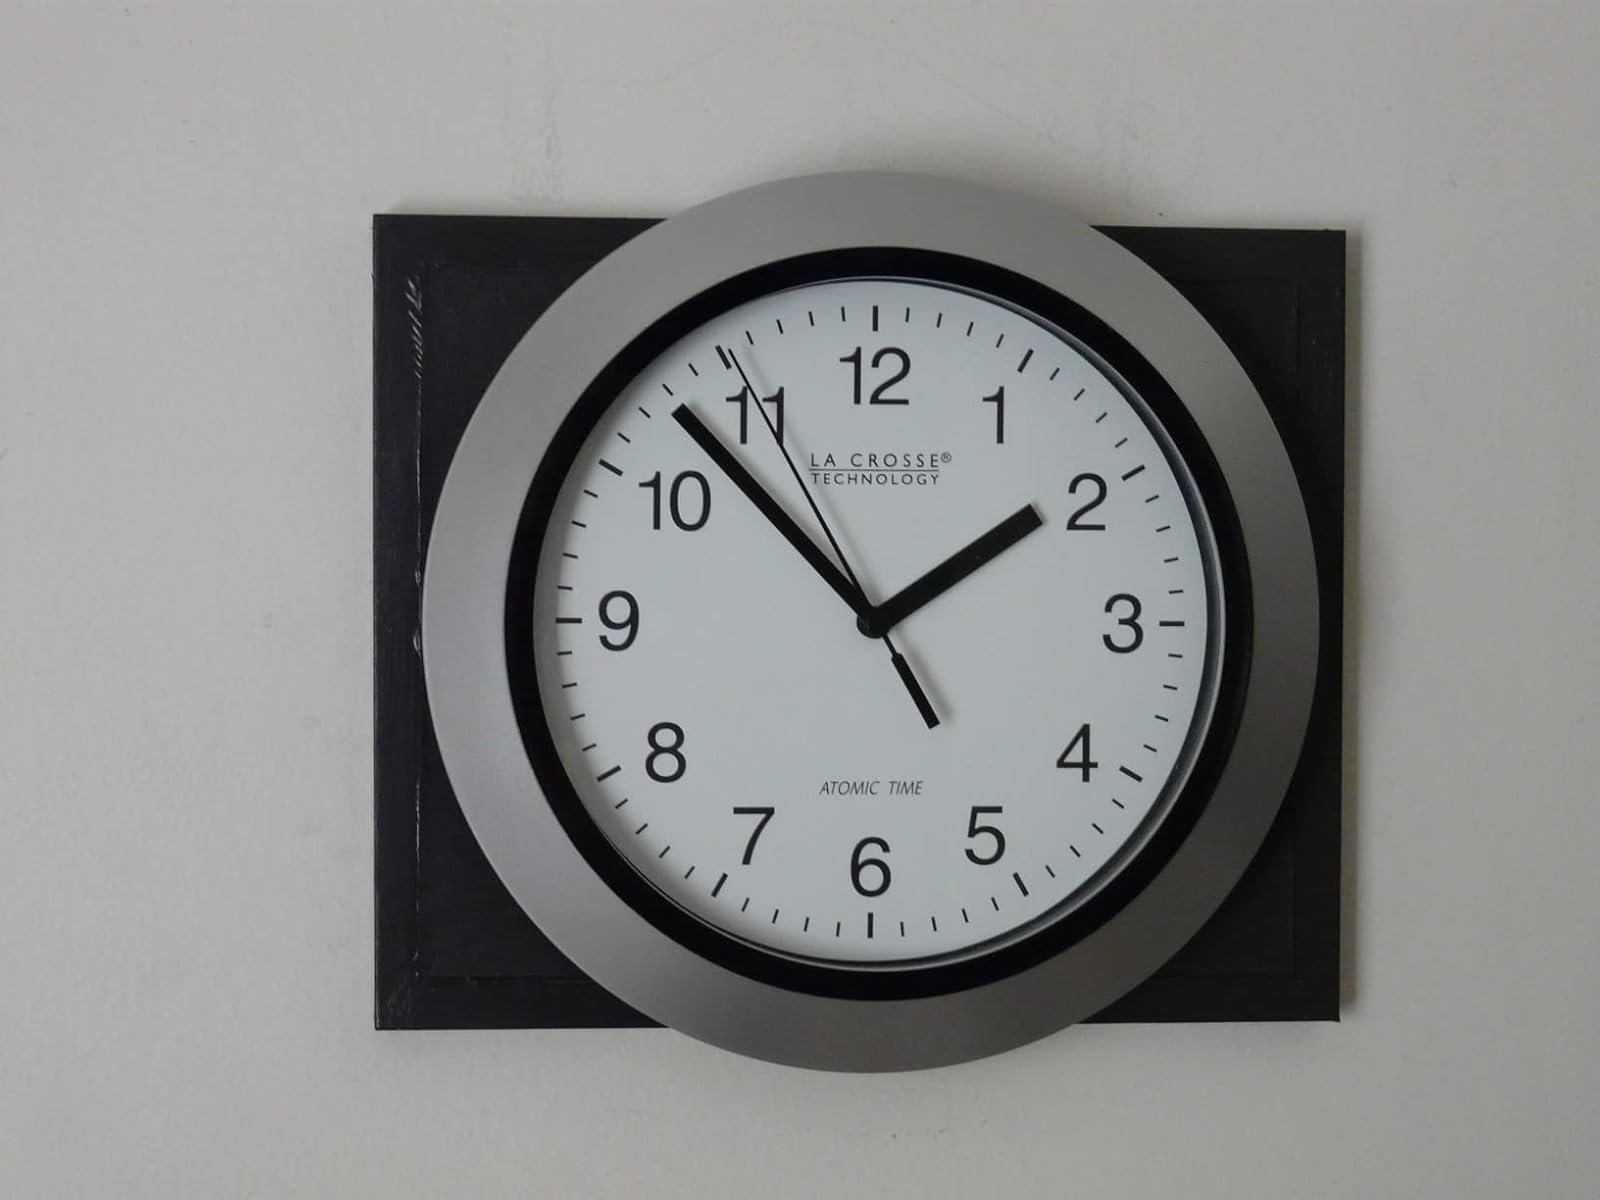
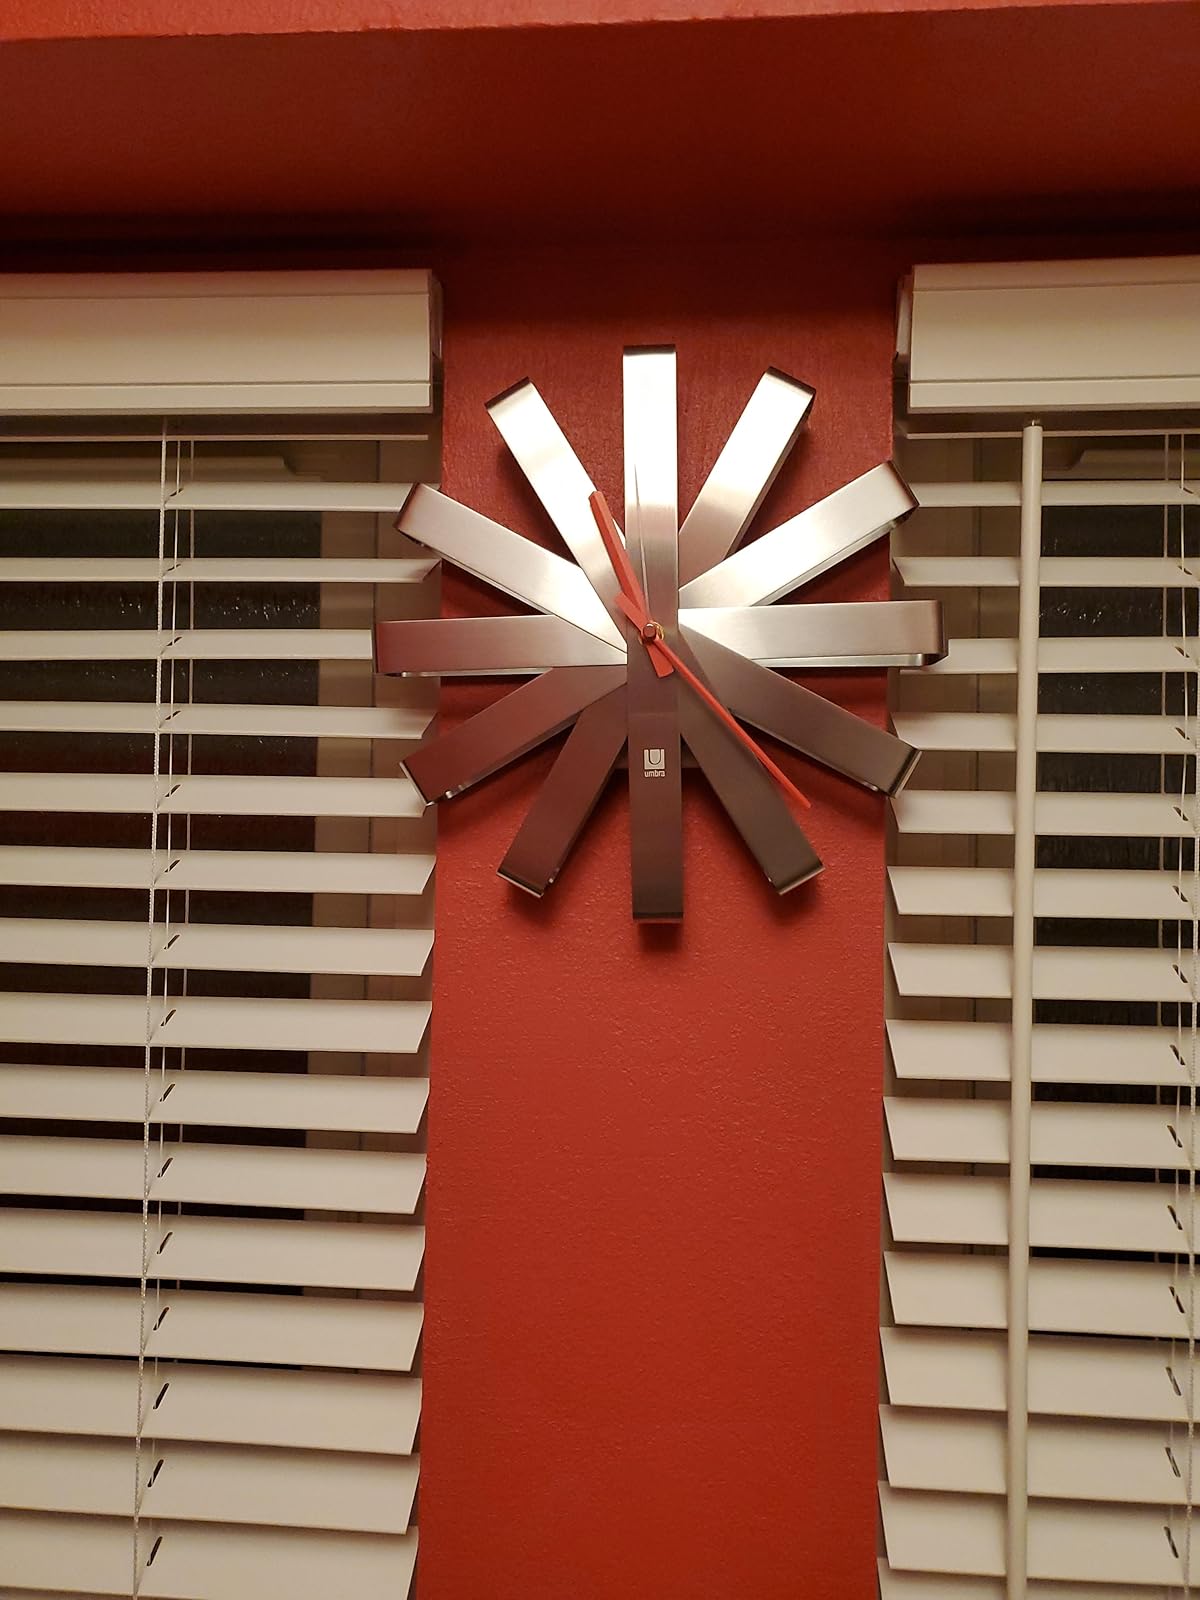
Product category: clock
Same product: no